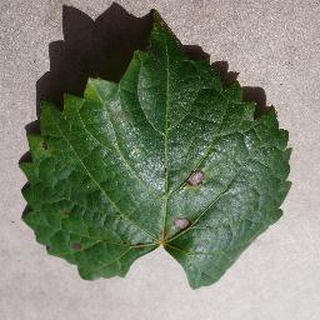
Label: grape_black_rot